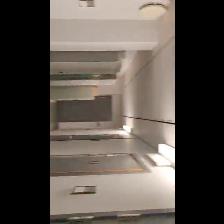
Label: NonHuman